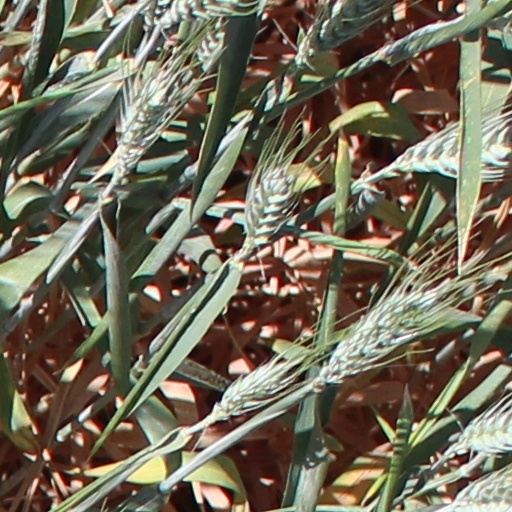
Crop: wheat